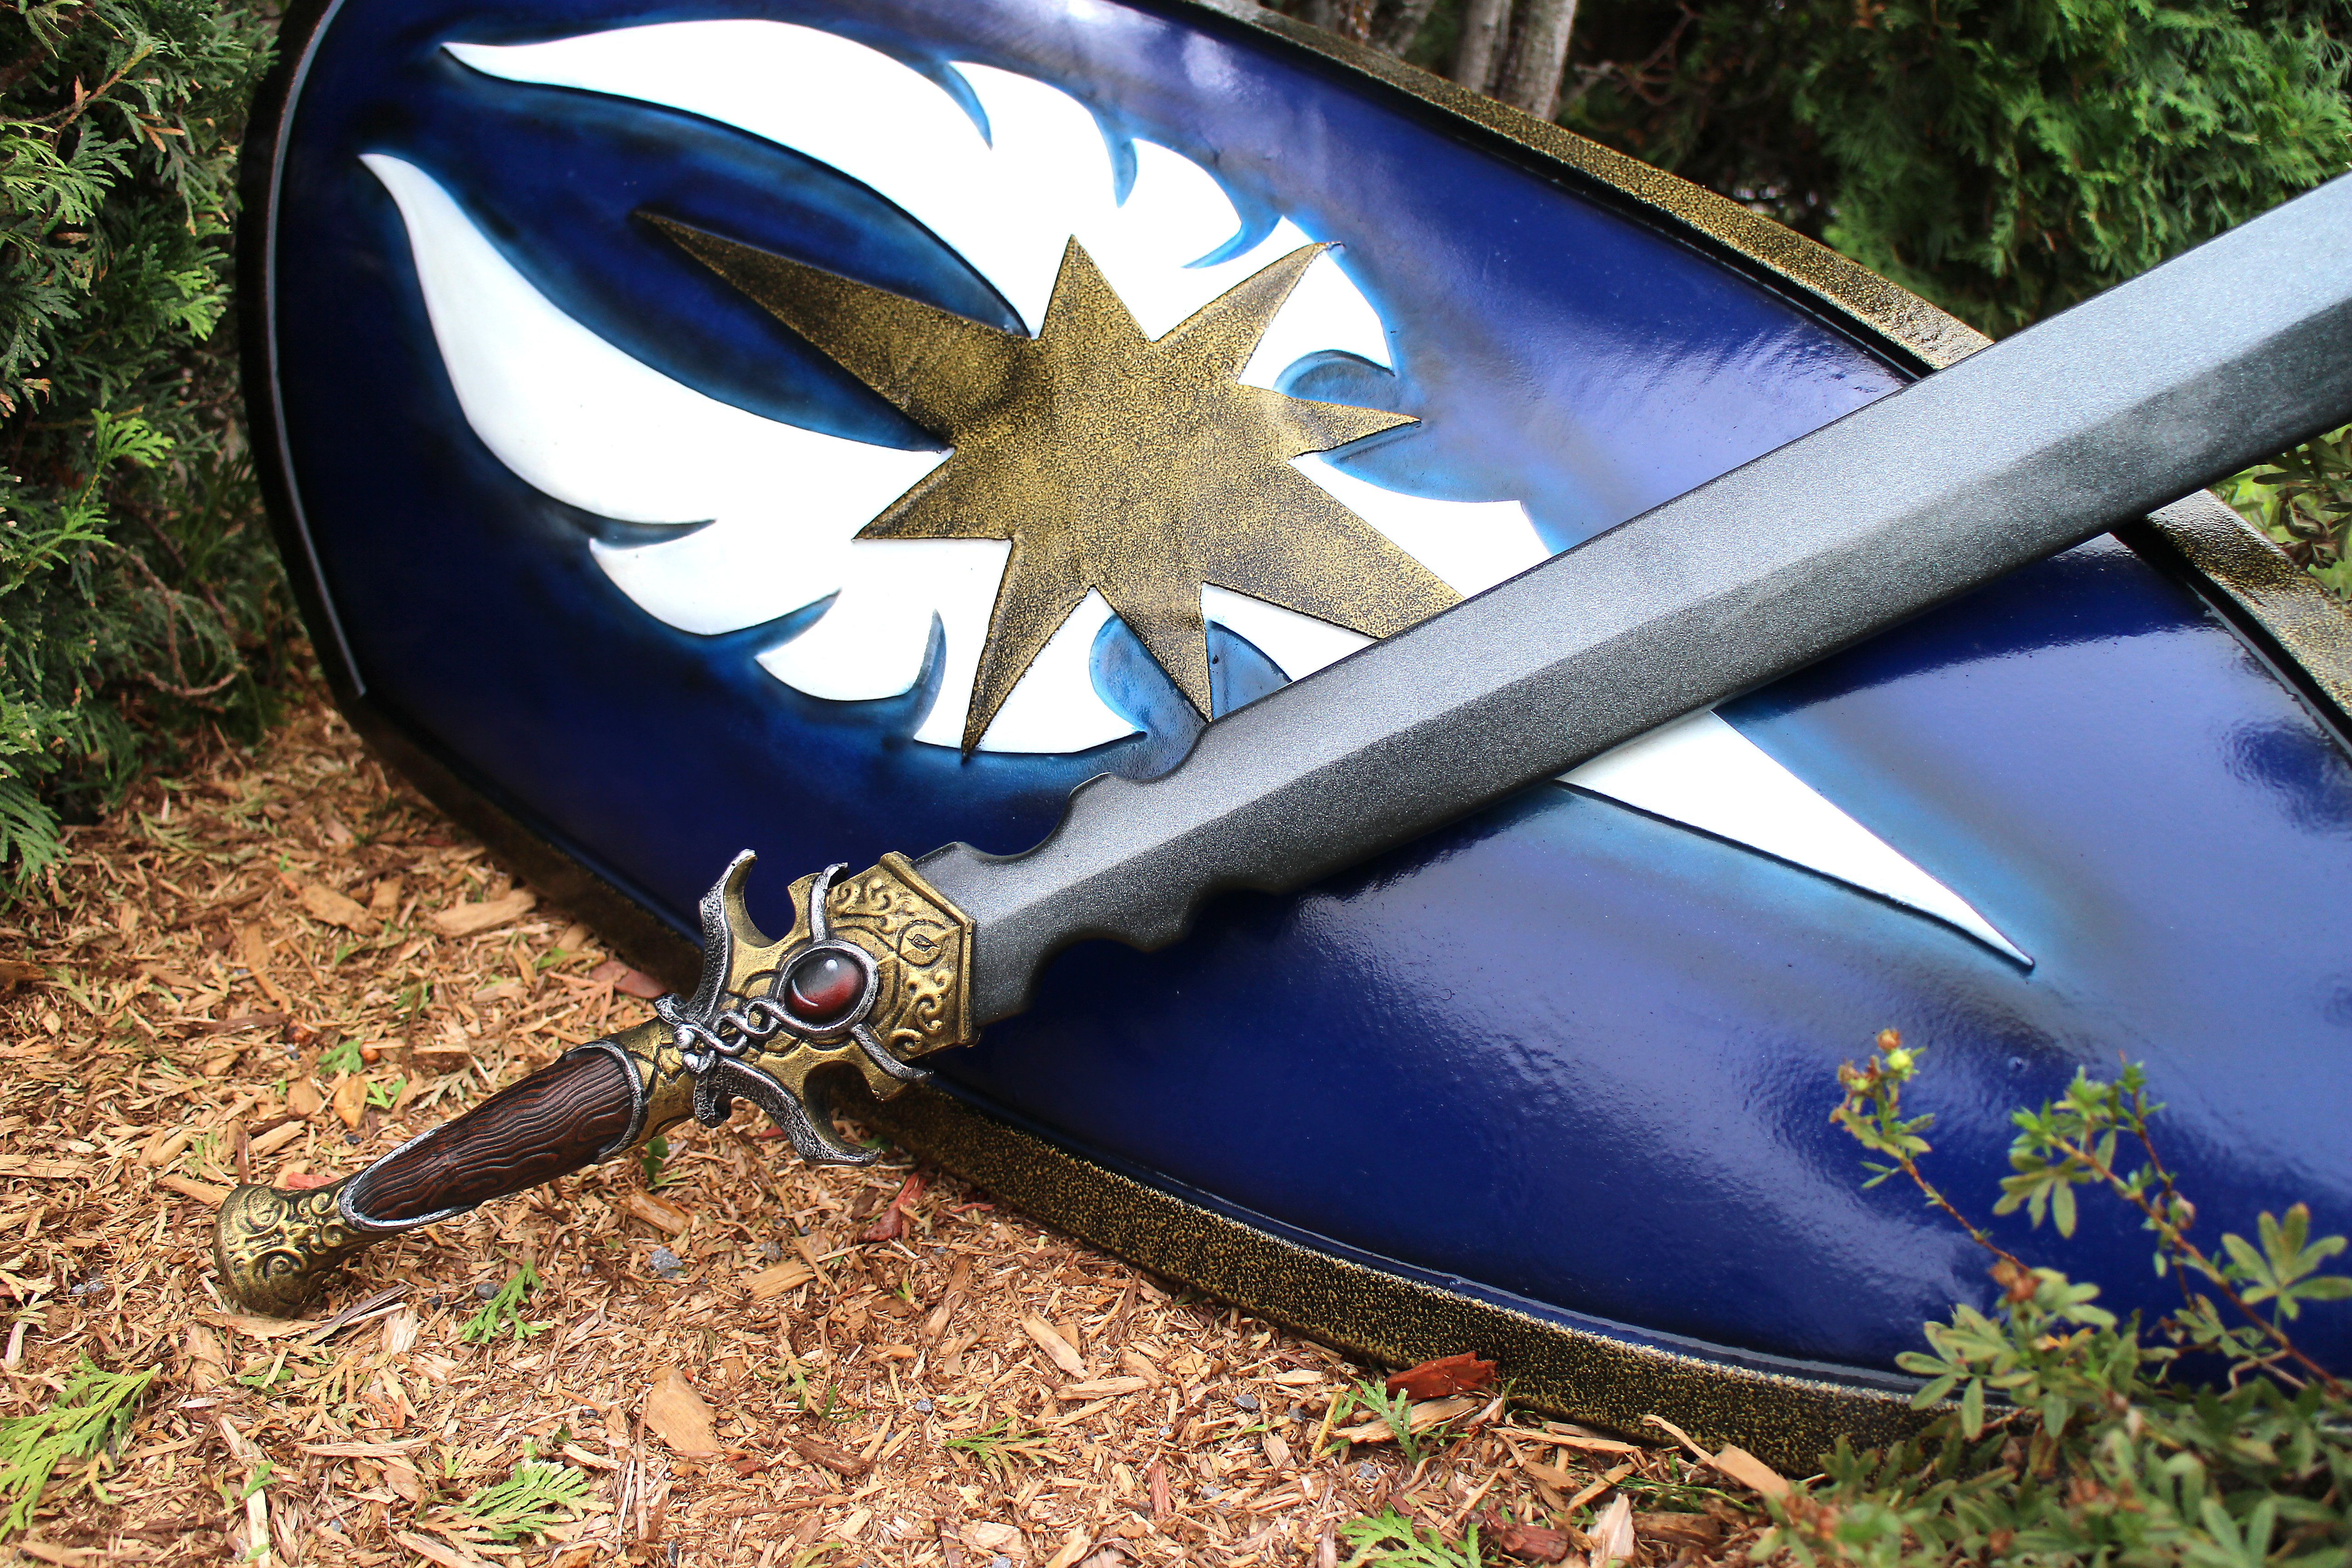
sword, leaf, plant, metal, sabre, wheel, vehicle